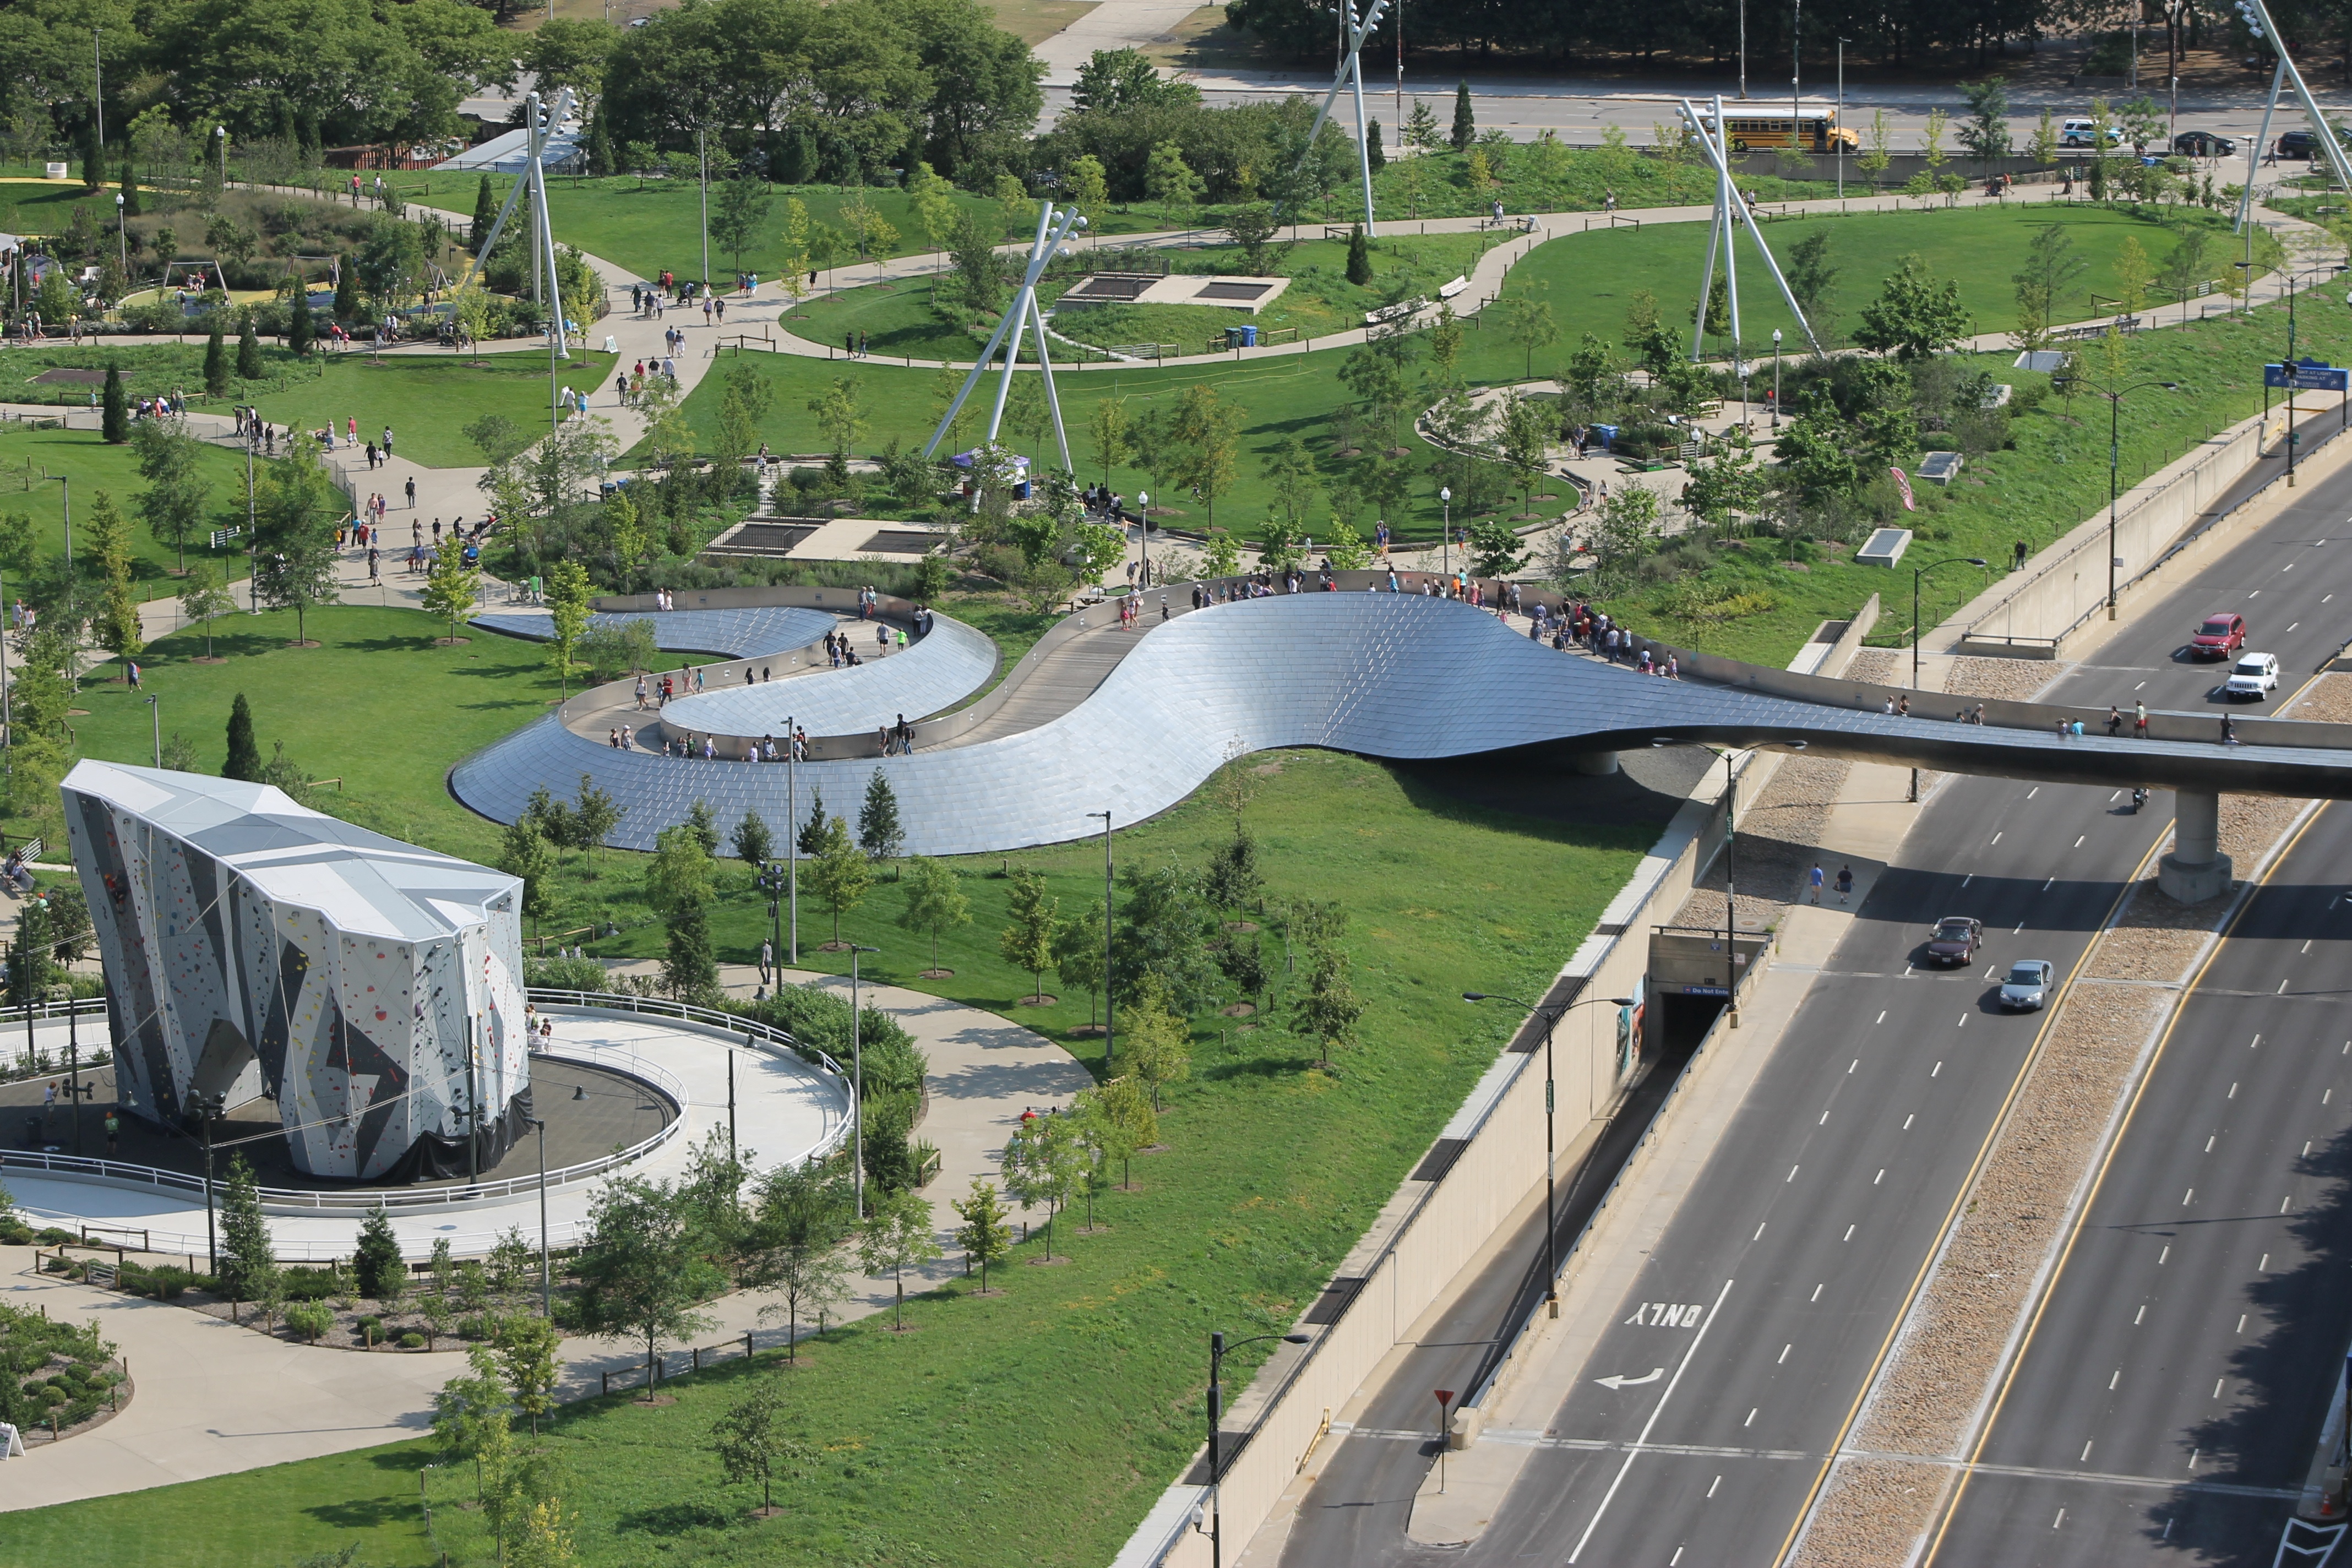
transport, suburb, park, estate, bird's eye view, aerial photography, urban design, residential area, sport venue